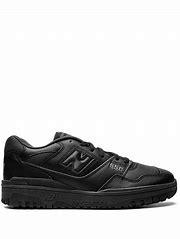
Brand: New
Model: Balance New Balance 550